Hanfu

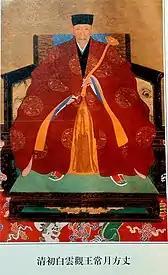
(?－1680 AD), seventh patriarch of the Longmen branch of the taoist school Quanzhen Dao, Qing dynasty.

The founder of the Ming dynasty, the Hongwu Emperor, saw the fundamentality of making a new dress code to consolidate his rule; he spent almost all his reigning years developing and institutionalizing dressing regulations, which were recorded in various compilation of texts, such as the Collected Statutes of the Ming Dynasty. The dressing regulations were based on the dressing system of the Tang and Song dynasties. Moreover, the Ming dynasty dressing regulations were strongly related to the ritual system; the Confucian codes and ideals that were popularized during the Ming dynasty also had a significant effect on those regulations. The dressing regulations determined what attire and ornaments could be worn depending on one's social ranks. For example, the Ming dynasty's basic dressing principles, announced in 1392, included the following: